Legislative Assembly of Orenburg Oblast

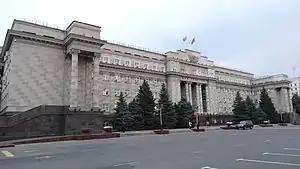
House of Soviets, Orenburg

The Legislative Assembly of Orenburg Oblast is the regional parliament of Orenburg Oblast, a federal subject of Russia. A total of 47 deputies are elected for five-year terms.